Friedrich Deckel

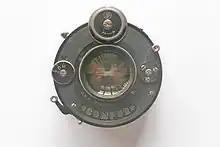
Early "Compur" shutters used a dial at the 12 o'clock position to set the shutter speed; later versions used a ring coaxial with the lens.

As introduced, the Compur leaf shutter used a dial to set shutter speeds; the early "dial-set" versions were succeeded by the "rim-set" version in 1927, which moved the shutter speed control to the outer rim of the shutter. A self-timer mechanism was added in 1928, which was labelled "Compur S".